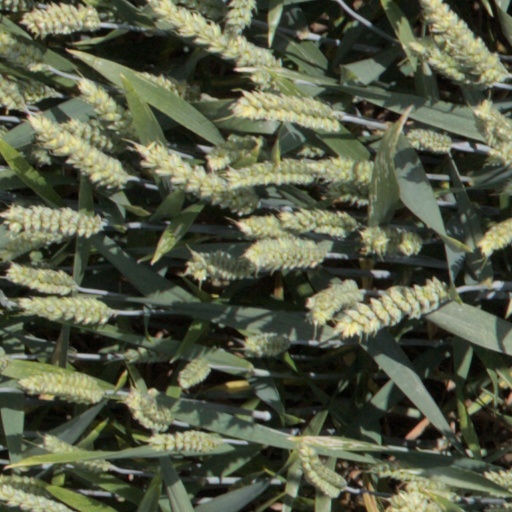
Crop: wheat